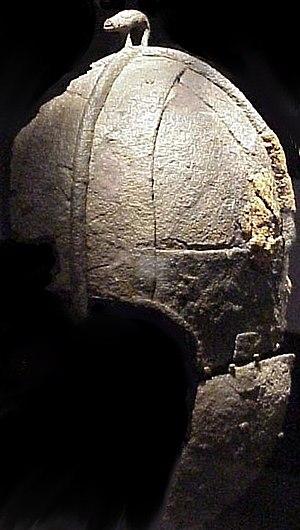
Le casque de Benty Grange est un casque anglo-saxon avec une figurine de sanglier en guise de cimier.
Le casque Pioneer ou casque de Wollaston est un casque anglo-saxon du VIIᵉ siècle.